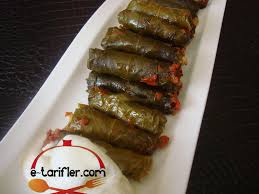
Yemek: yaprak_sarma